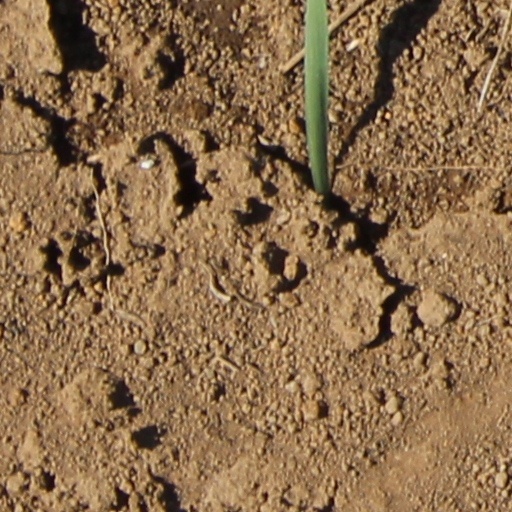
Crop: wheat